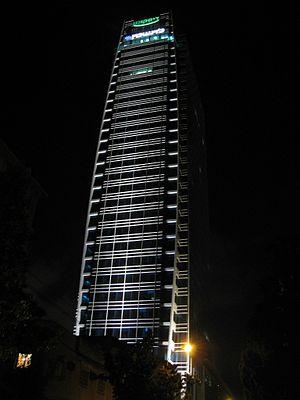
L'Israel Discount Bank est une banque israélienne, créée en 1935, avant même la création de l'État juif.